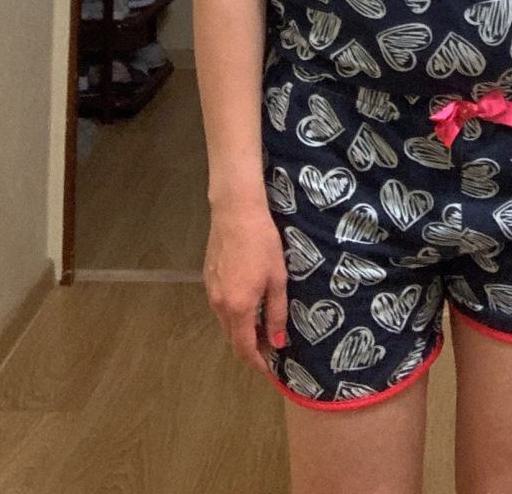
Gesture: no_gesture